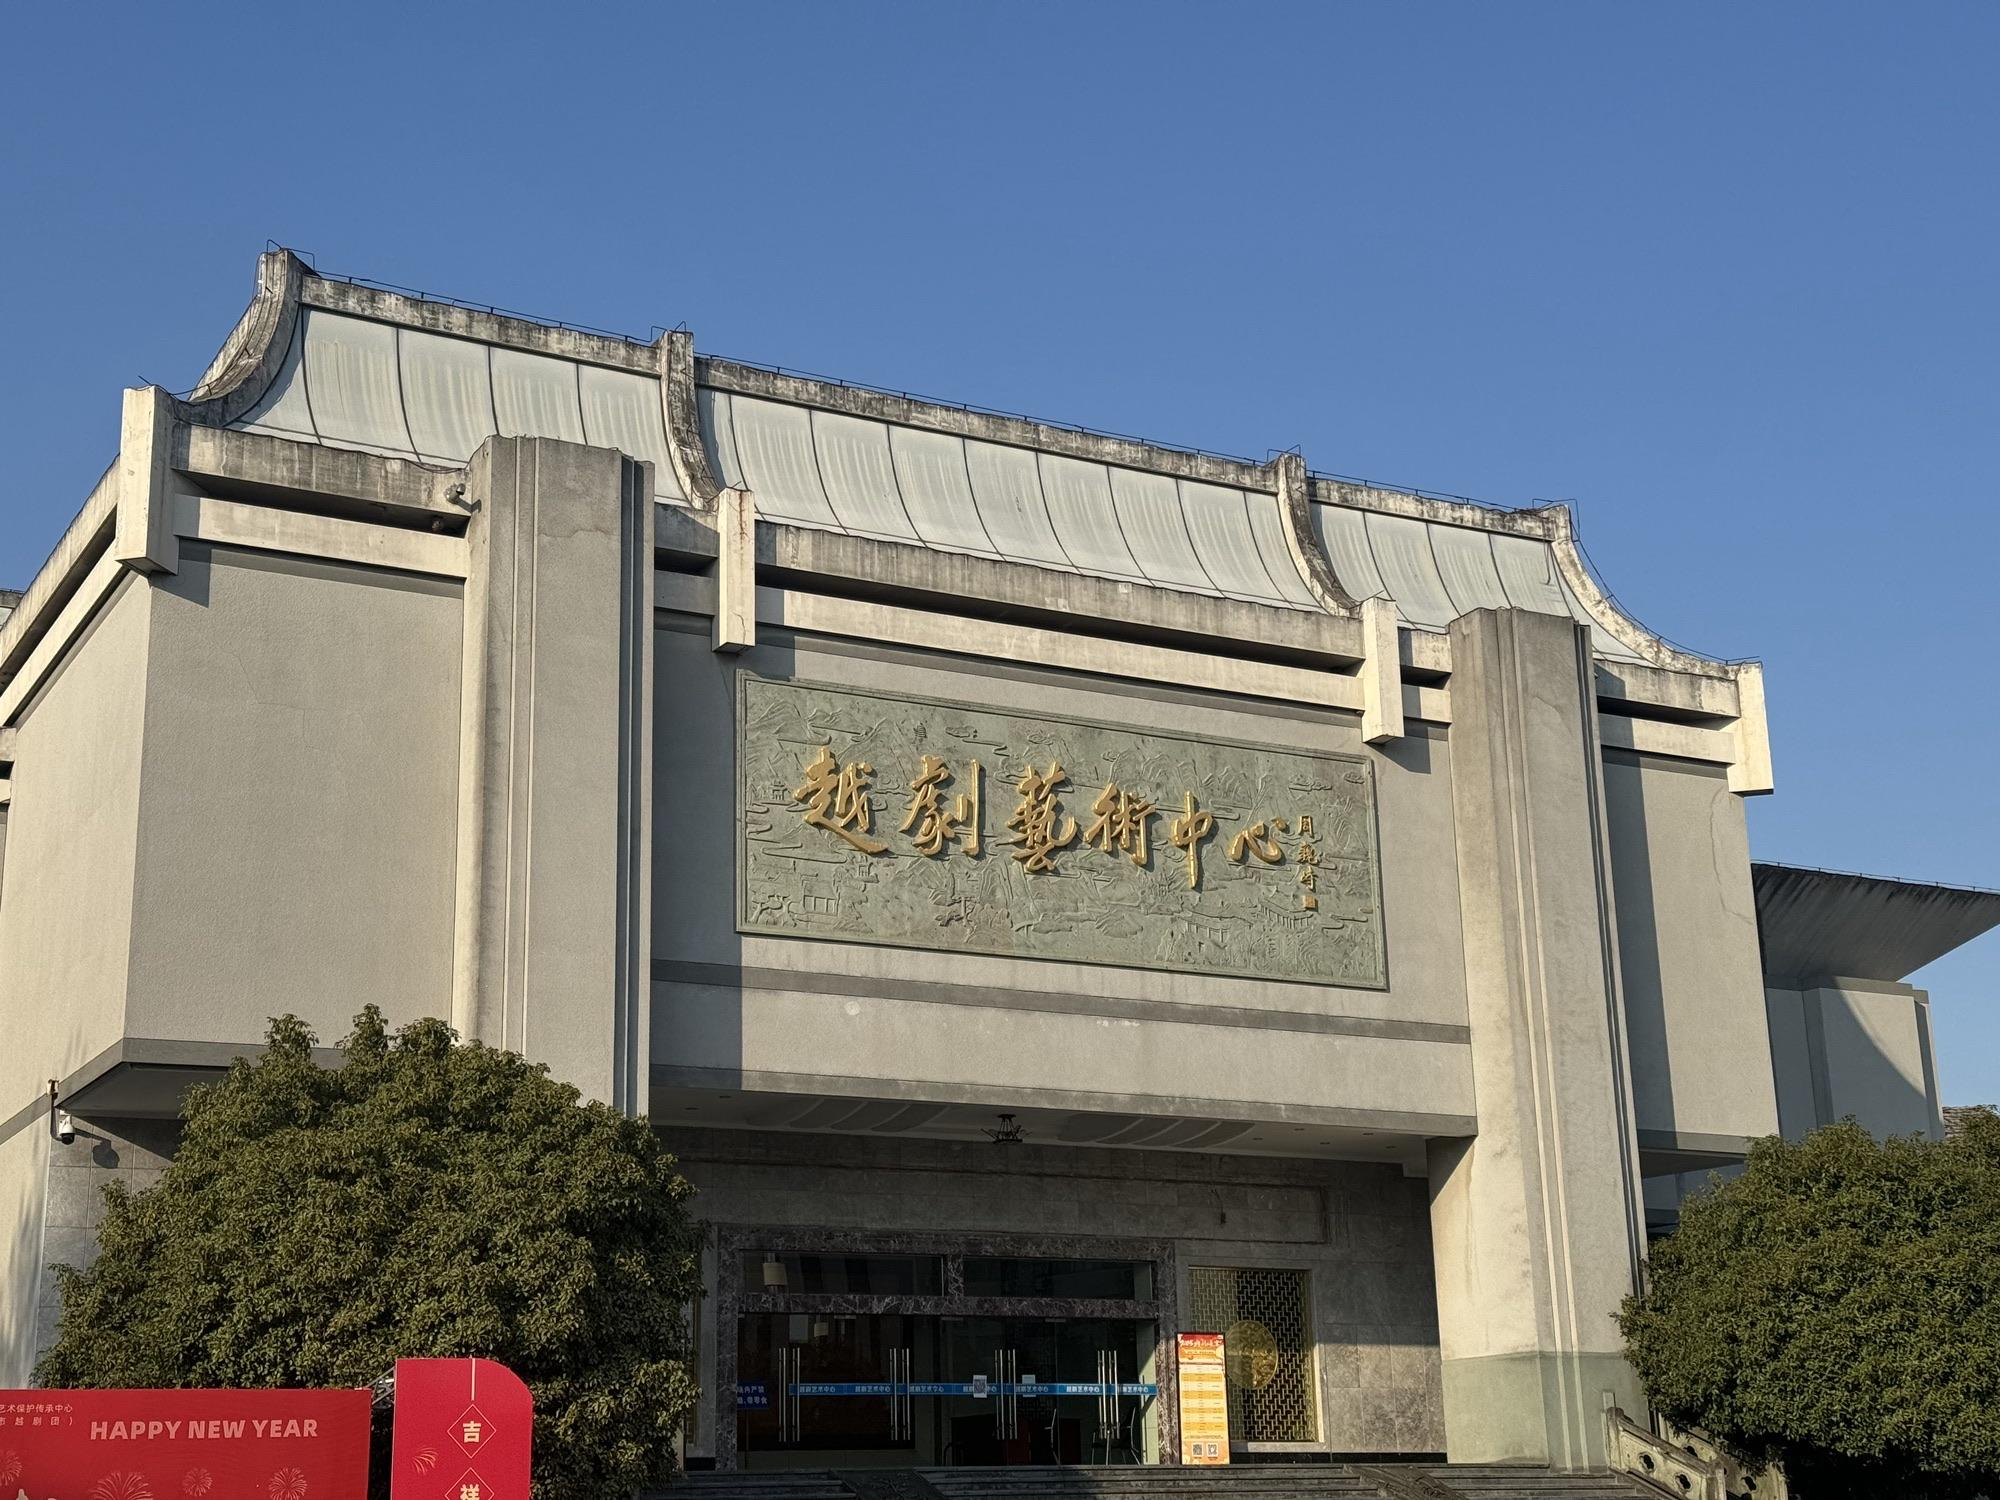
地标名称：越剧艺术中心
所在城市：绍兴市·嵊州市